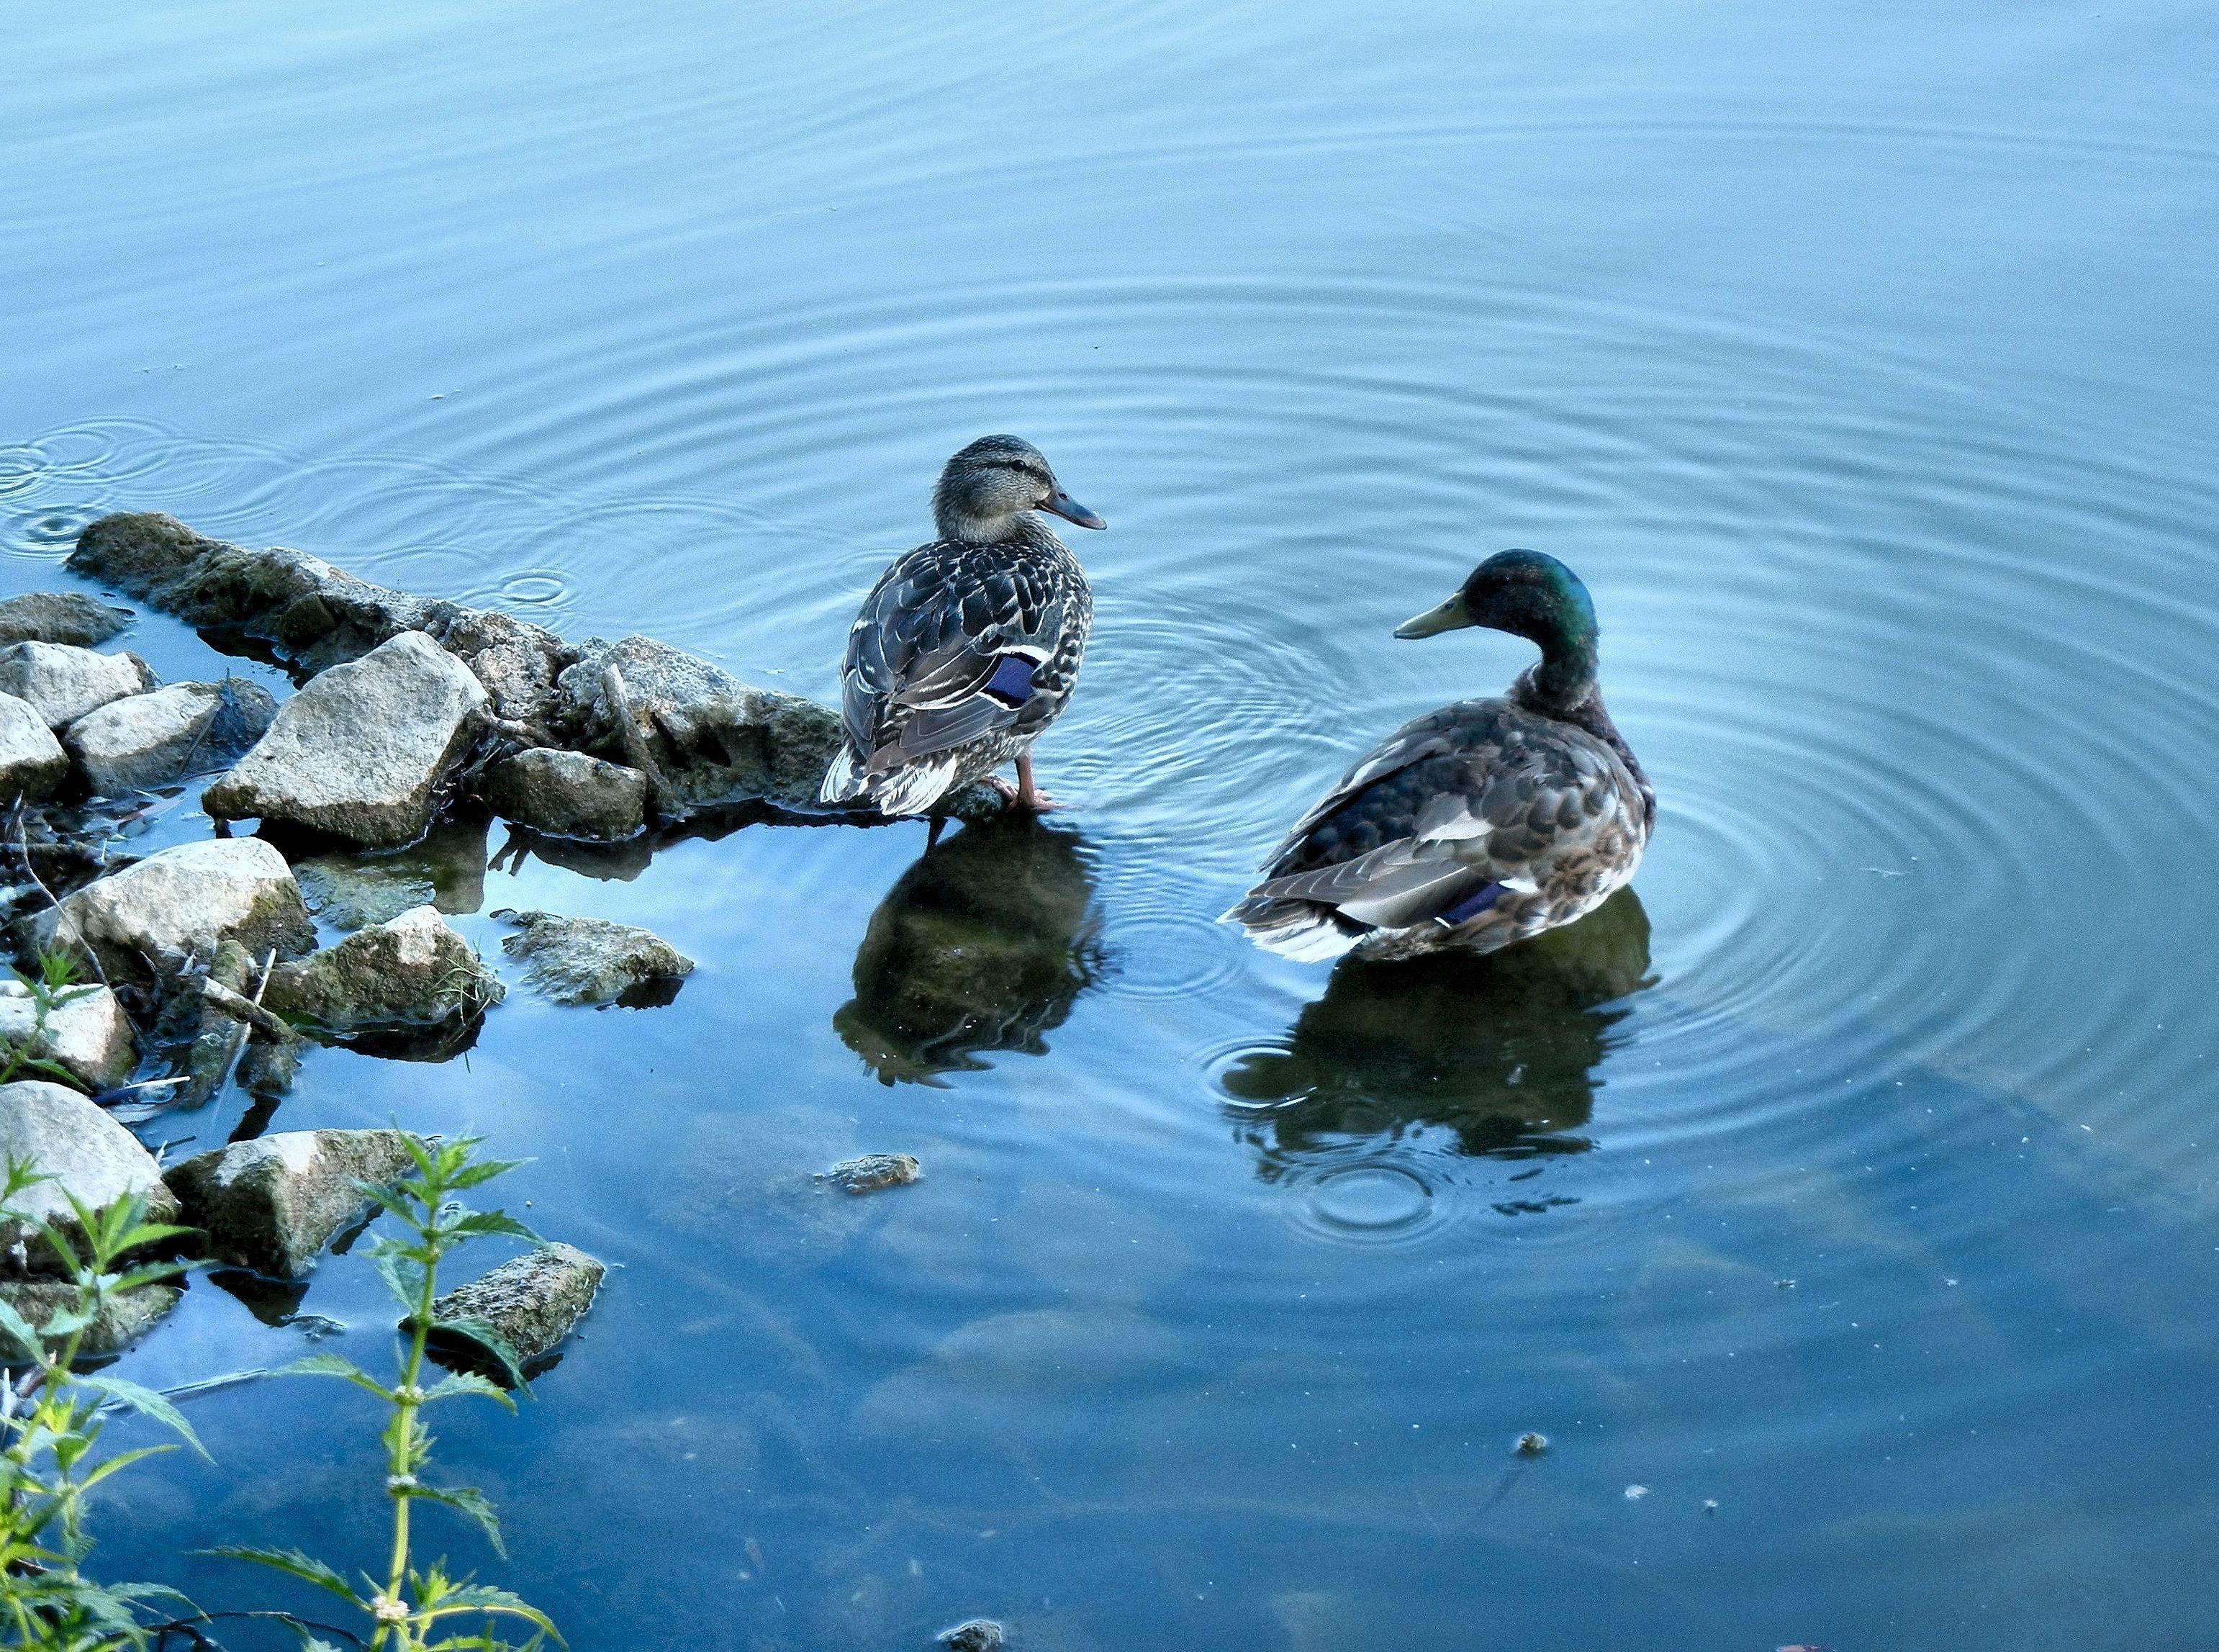
sea, water, nature, bird, river, wildlife, reflection, fauna, outdoors, birds, duck, vertebrate, ducks, waterfowl, water bird, mallard, ducks geese and swans